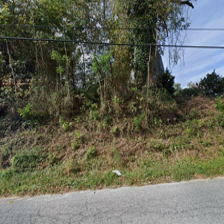
Label: streetView